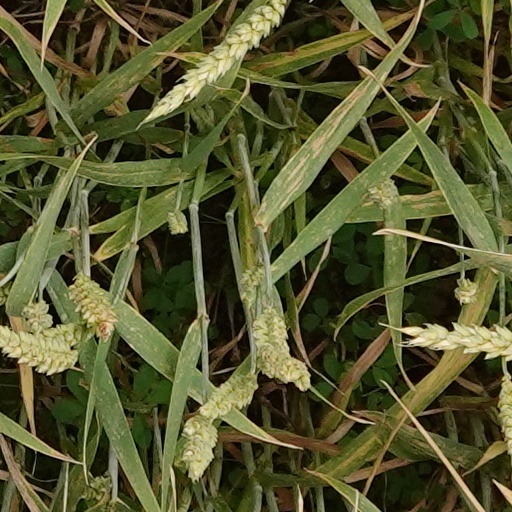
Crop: wheat